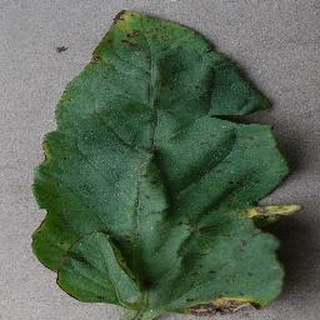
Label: tomato_bacterial_spot